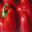
Label: sweet_pepper